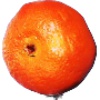
Label: Clementine 1